Teddy Ruxpin

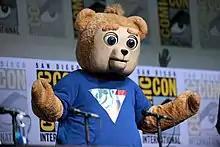
The titular Brigsby Bear at the 2017 San Diego Comic-Con

"Brigsby Bear", a 2017 American film, featured an animatronic bear suit, similar to the one in the animatronic pilot for "The Adventures of Teddy Ruxpin". In the plot of the film, the suit is used in the production of a children's television series. The suit's mouth and eyes move when it plays a tape, just like the original toy. It is shown accepting both compact cassette and VHS tapes, both technologies that the toy utilized.